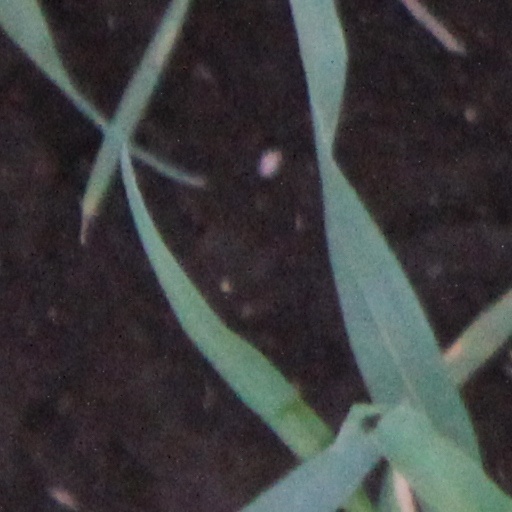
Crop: wheat